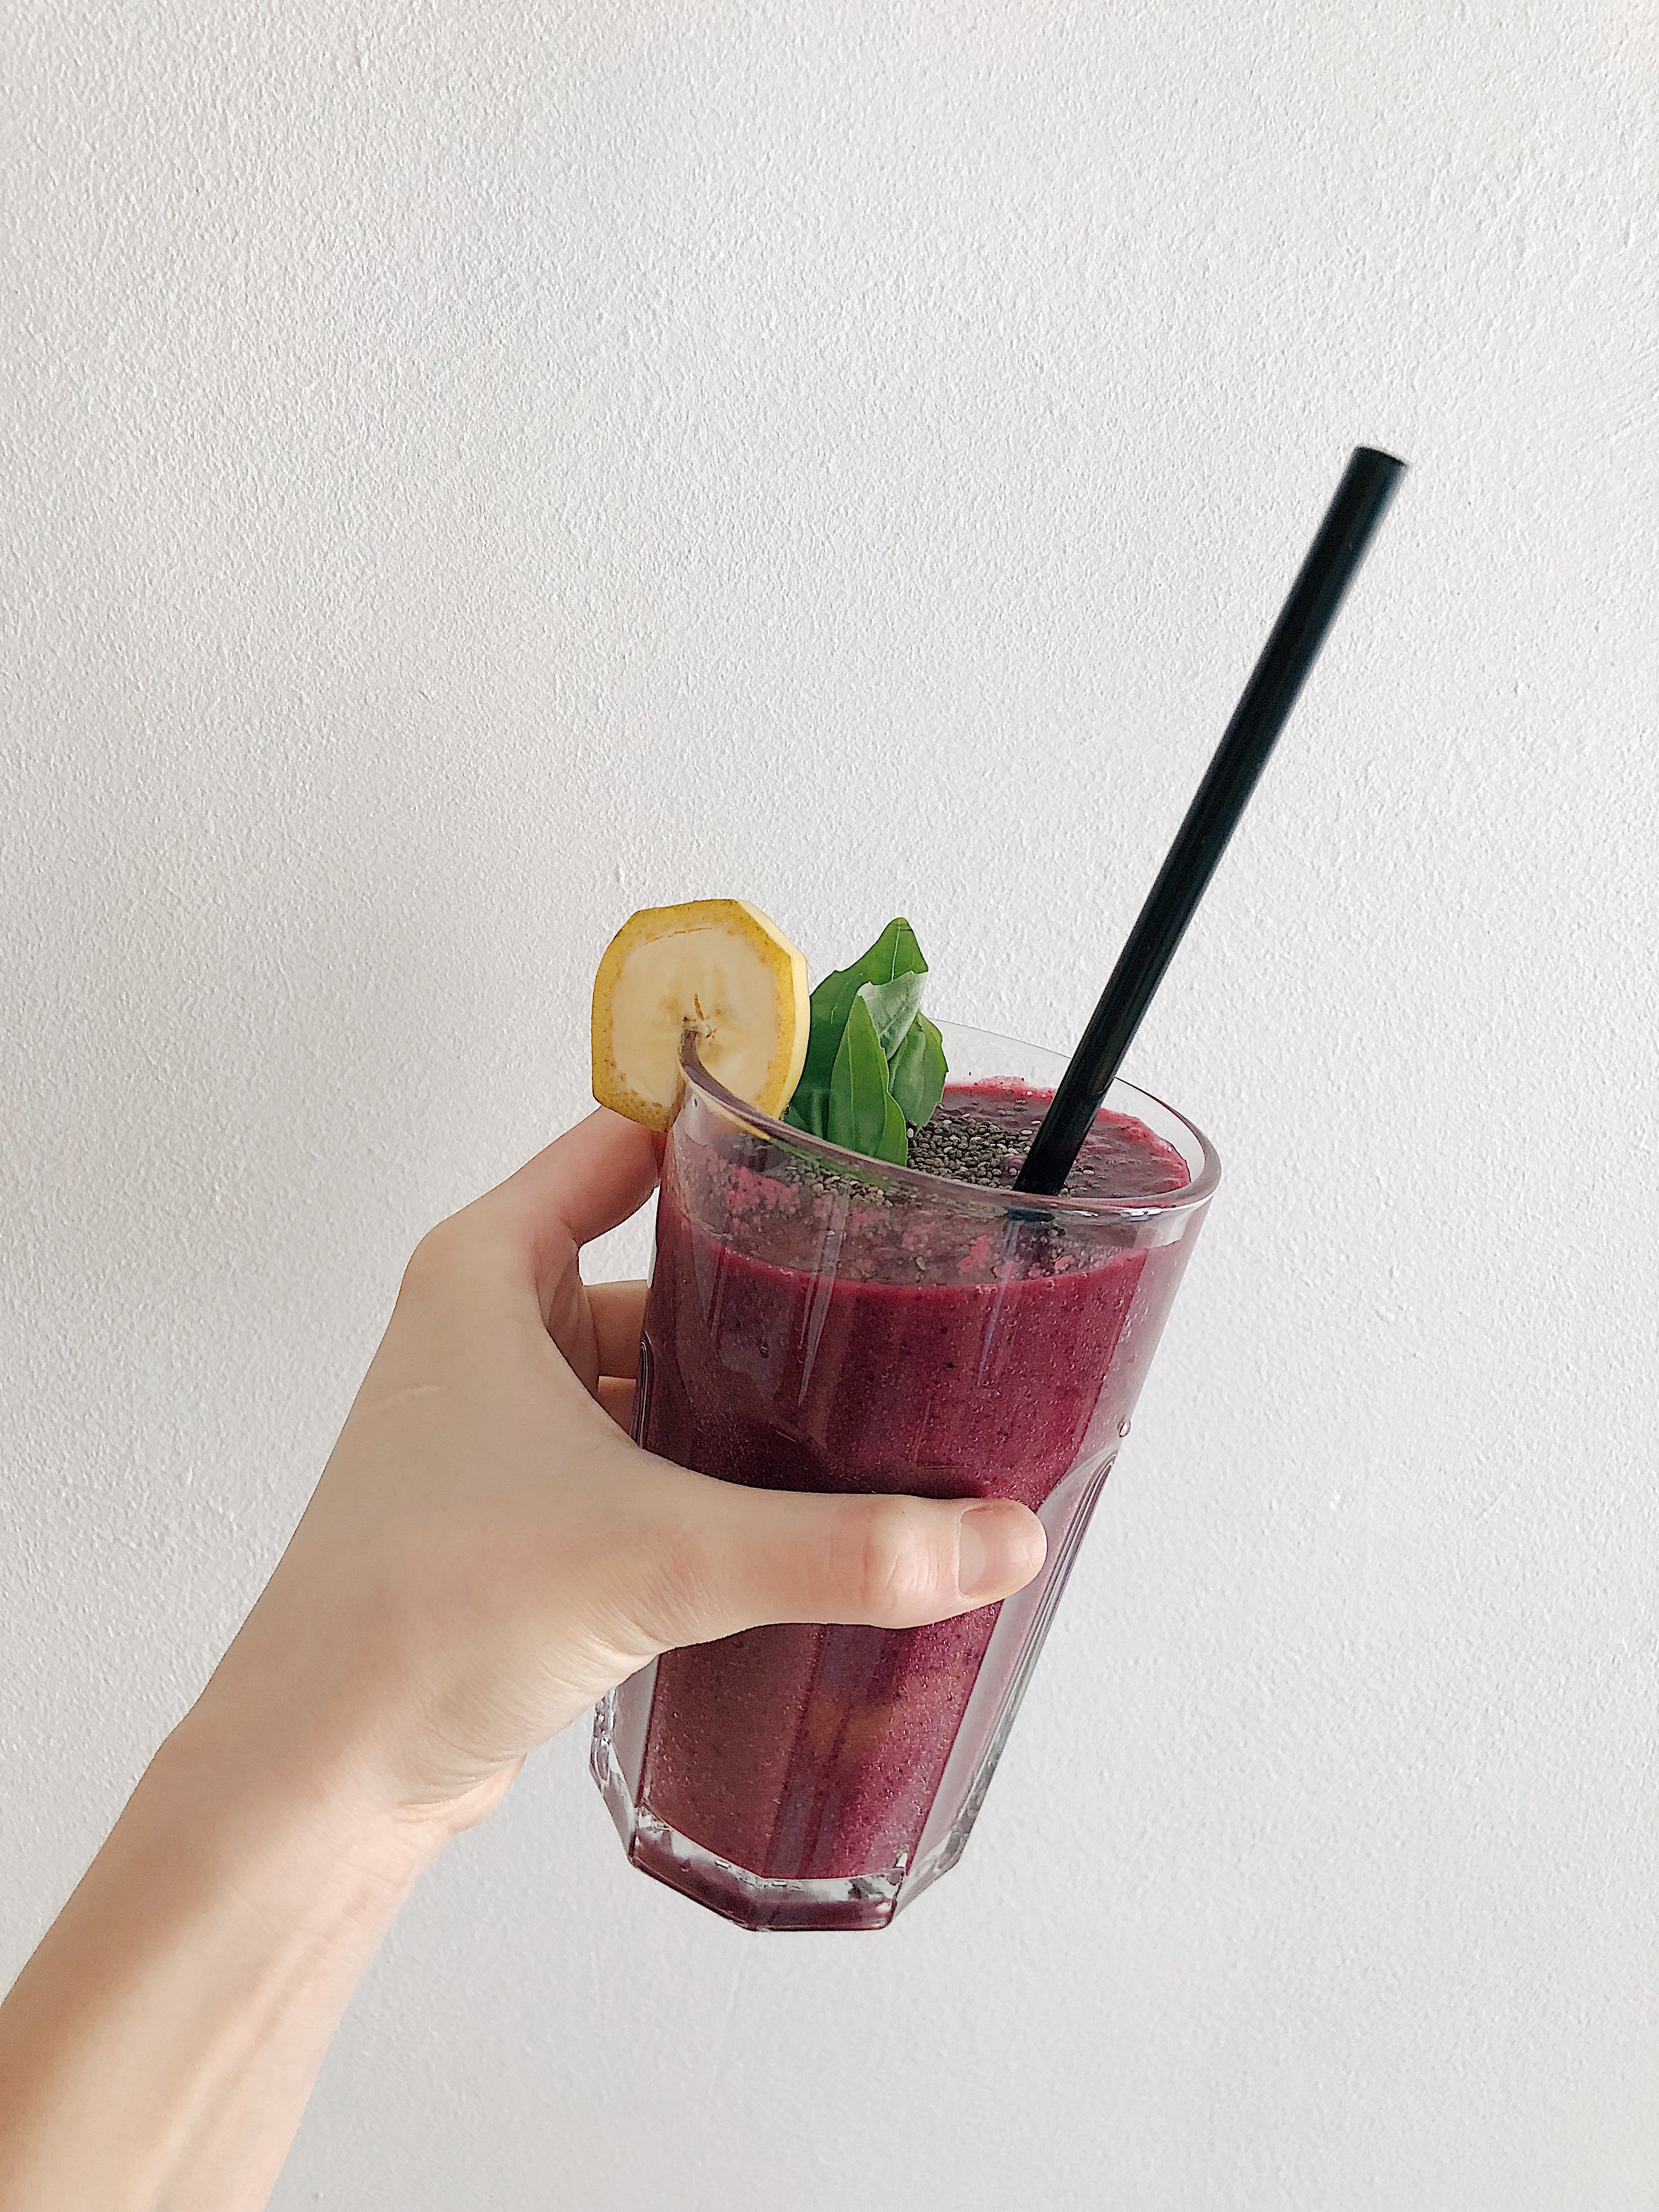
drink, cocktail garnish, food, mojito, caipiroska, non alcoholic beverage, cocktail, mai tai, smoothie, cuisine, ingredient, granita, juice, wine cocktail, Grattachecca, daiquiri, batida